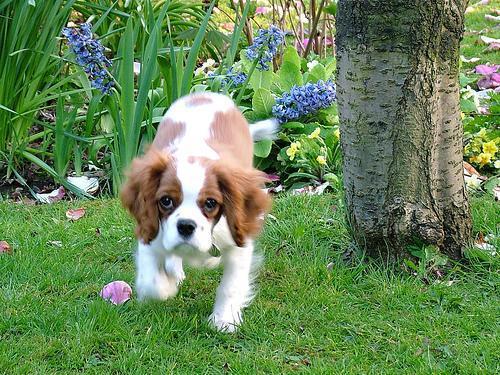
Blenheim_spaniel